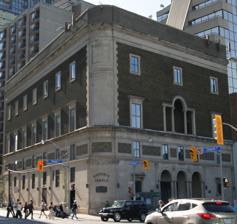
Building: Masonic Temple (Toronto)
Country: Canada
Year built: 1917
Building in Toronto, Ontario, Canada Masonic Temple The Concert Hall The Masonic Temple from the south-east corner in May 2016. Address 888 Yonge Street Location Toronto , Ontario, Canada Coordinates 43°40′23″N 79°23′18″W / 43.673003°N 79.388293°W / 43.673003; -79.388293 Owner Info-Tech Research Group Genre(s) Rock , Blues , Folk , Jazz , HipHop , Big Band , Pop , Grunge , Metal Seating type Standing room main floor, seated + standing mezzanine, private boxes Capacity 1,200 Construction Built November 2, 1916 ( 1916-11-02 ) –January 1, 1918 ( 1918-01-01 ) Opened January 1, 1918 ( 1918-01-01 ) Construction cost $220,864 The Masonic Temple is a hall in Toronto , Ontario, Canada. It is located on the north-west corner of Davenport Road and Yonge Street . History Construction began November 2, 1916, when the contract was signed and approved by the Board of The Masonic Temple Company for the tearing down of an existing church and excavation. The Masonic ceremony of laying the cornerstone occurring November 17, 1917, with the first Lodge meeting taking place on New Year's Day, 1918. At its peak, the Masonic Temple was home to 38 different Masonic bodies: 27 Craft Lodges, six Chapters ( York Rite ), two Preceptories ( Knights Templar ), two Scottish Rite Bodies and Adoniram Council. The hall functioned as a ballroom in the 1930s and began to host rock acts in the late 1960s. In the years before its sale to CTV , the building housed live music clubs known as The Concert Hall , and in the 1960s, Club 888 and The Rock Pile , a sitting-on-the-floor style concert venue that featured not only showcases for top local talent but also appearances by major international recording stars, including Toronto's first Led Zeppelin concert on February 2, 1969, during the band's inaugural North American Tour . Although the location remained historically significant and was added to the City of Toronto Heritage Property Inventory in 1974, the building has changed hands a number of times. In 1997, it was threatened with demolition: a developer had planned a new highrise residential building marketed to Asians, solely to exploit its " lucky " address of 888 Yonge Street, It was designated under the Ontario Heritage Act in the same year. Also in the 1990s, the studio was the home of Open Mike with Mike Bullard , and was one of CTV Toronto's news bureaus. Also, notably, it has been rented as a rehearsal space by the Rolling Stones . From March 2006, the building became the broadcast home of the new MTV Canada and has hosted the Polaris Music Prize since 2009. The building's fate was once again placed under a cloud on November 2, 2012, when Bell Media announced the moving of MTV Canada studio production to 299 Queen Street West and that the building would be sold, possibly for condominiums. Bell Media officially listed the property for sale on March 4, 2013. On June 17, 2013, the building was purchased by the Info-Tech Research Group for $12.5 million. Info-Tech announced that its plans for the building include staging an annual charity rock concert in the auditorium. In 2017, as part of the press for the Toronto Jazz Festival , it was announced that 888yonge Inc., operating as The Concert Hall, intended to re-establish itself as a premier Toronto events space, year-round, and open to the public. From 2018 to 2023, the venue leased its space for the Sunday services of Hillsong Canada, a charismatic Christian megachurch pastored by Damian and Julie Bassett. The church's inaugural service was held on September 23, 2018. Due to the COVID-19 pandemic , in-person services were suspended on March 15, 2020, and resumed with health and safety measures on July 11, 2021. The church's final service at The Concert Hall was held on May 28, 2023. References